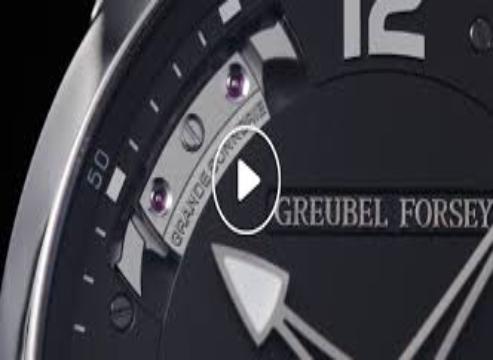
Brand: greubel forsey
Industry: Electronic